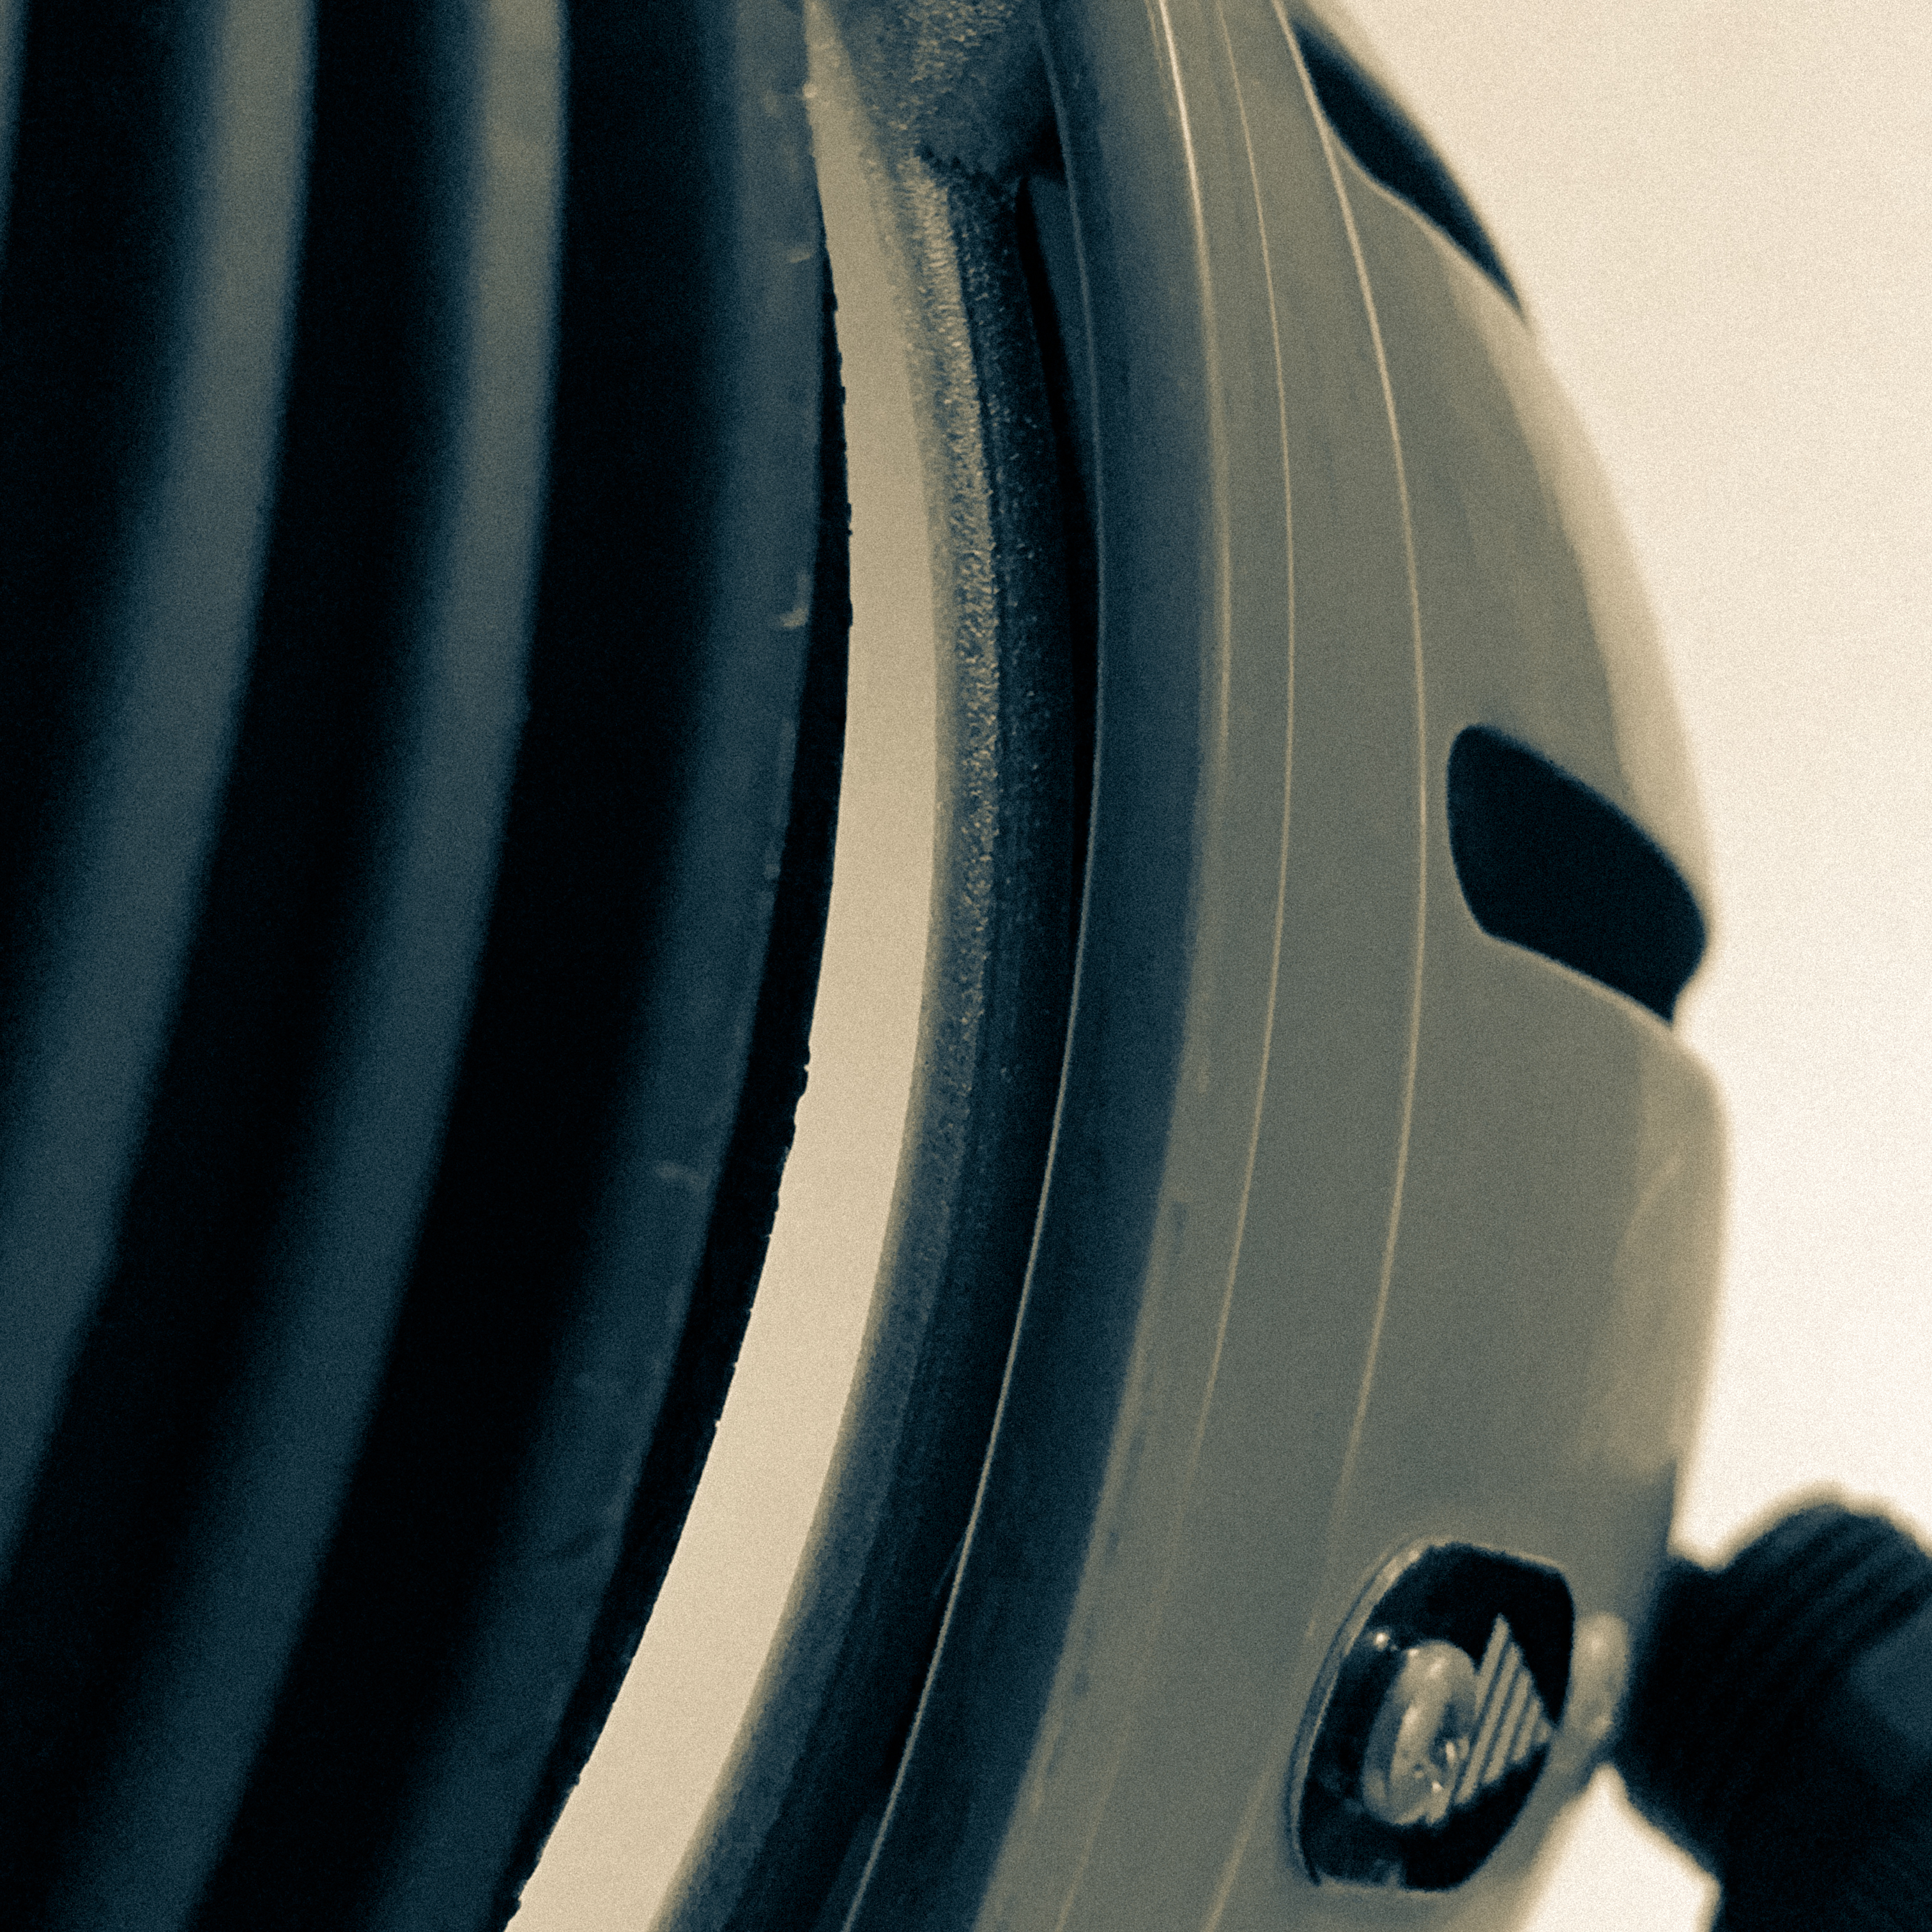
camera, black, wheel, tire, synthetic rubber, automotive tire, rim, automotive wheel system, close up, auto part, helmet